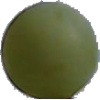
Label: Grape White 4